Edinburgh Castle

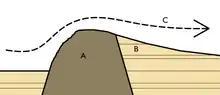
Diagram of a crag and tail feature, such as the Castle Rock: A is the crag formed from the volcanic plug, B is the tail of softer rock, and C shows the direction of ice movement. In the case of Edinburgh, the castle stands on the crag (A) with the Royal Mile extending along the tail (B).

The castle stands upon the plug of an extinct volcano, which is estimated to have risen about 350 million years ago during the lower Carboniferous period. The Castle Rock is the remains of a volcanic pipe, which cut through the surrounding sedimentary rock before cooling to form very hard dolerite, a type of basalt. Subsequent glacial erosion was resisted by the dolerite, which protected the softer rock to the east, leaving a crag and tail formation.